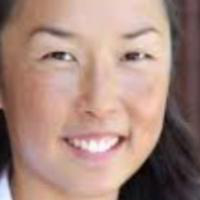
Age group: age 21-30